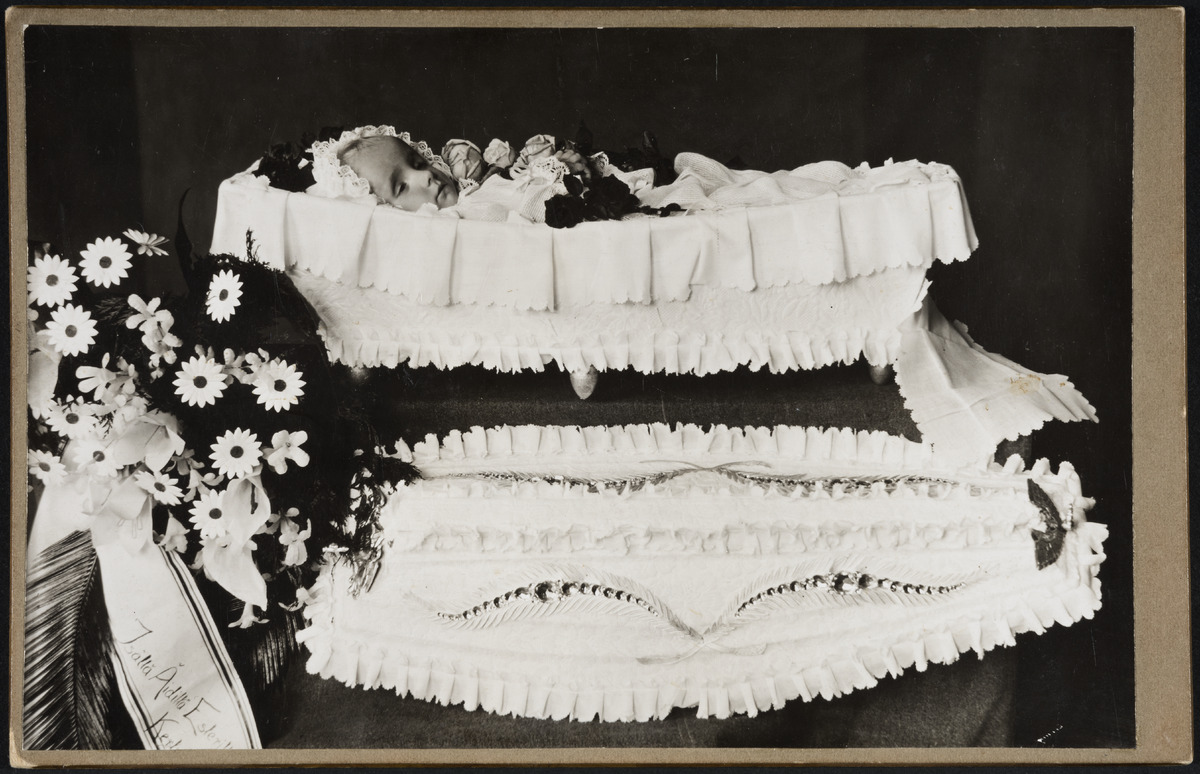
Hautajaiskortti
sisällön kuvaus: Hautajaiskortti. Kuva lapsen hautajaisista. mustavalkoinen
Ajankohta: kuvausaika 1910 -luku
Aiheet: hautajaiset, kukat, arkut, lapset